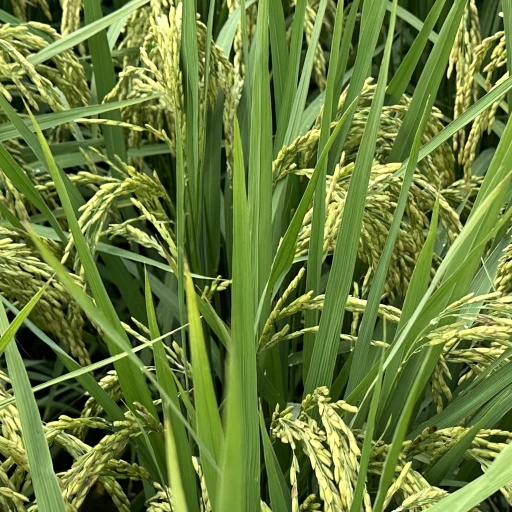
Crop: rice